Life of Buddha in art

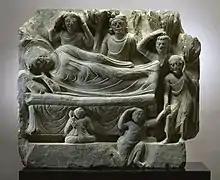
Death, Gandhara

The birth of his son, fulfilling his duty to provide an heir for the royal line, was apparently the trigger for Siddharta's abandonment of palace life to become an ascetic. At midnight he told his servant Channa to bring his favourite horse Kanthaka. There are rare scenes of him saying goodbye to his sleeping wife and child, but much the most common scene is Siddharta leaving the city on horseback, known as the "Great Renunciation" or "Great Departure"; after his birth, this is the most common narrative episode in Gandharan art.